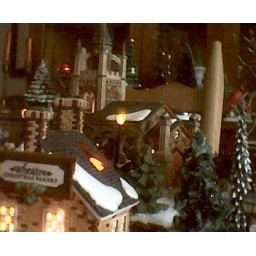
Behind the table is a red &amp;amp; green theme on the china closet. Green trees plus red in various decorations.